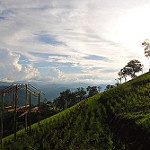
Scene: Outdoor